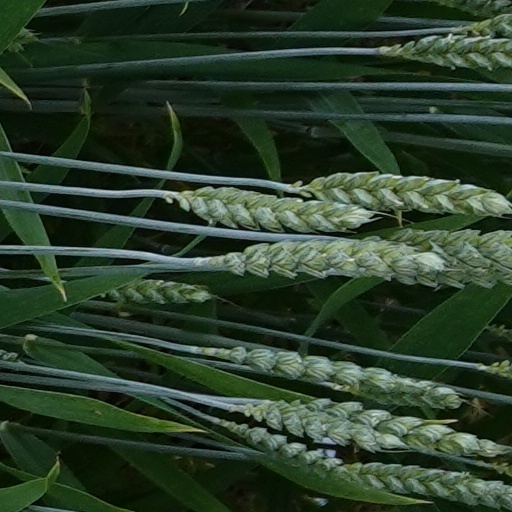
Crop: wheat